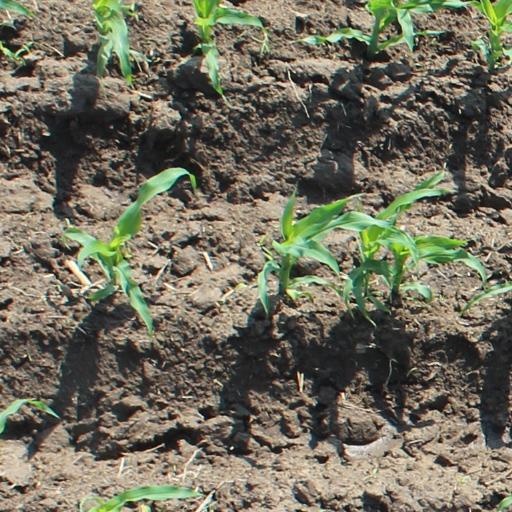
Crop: maize; corn